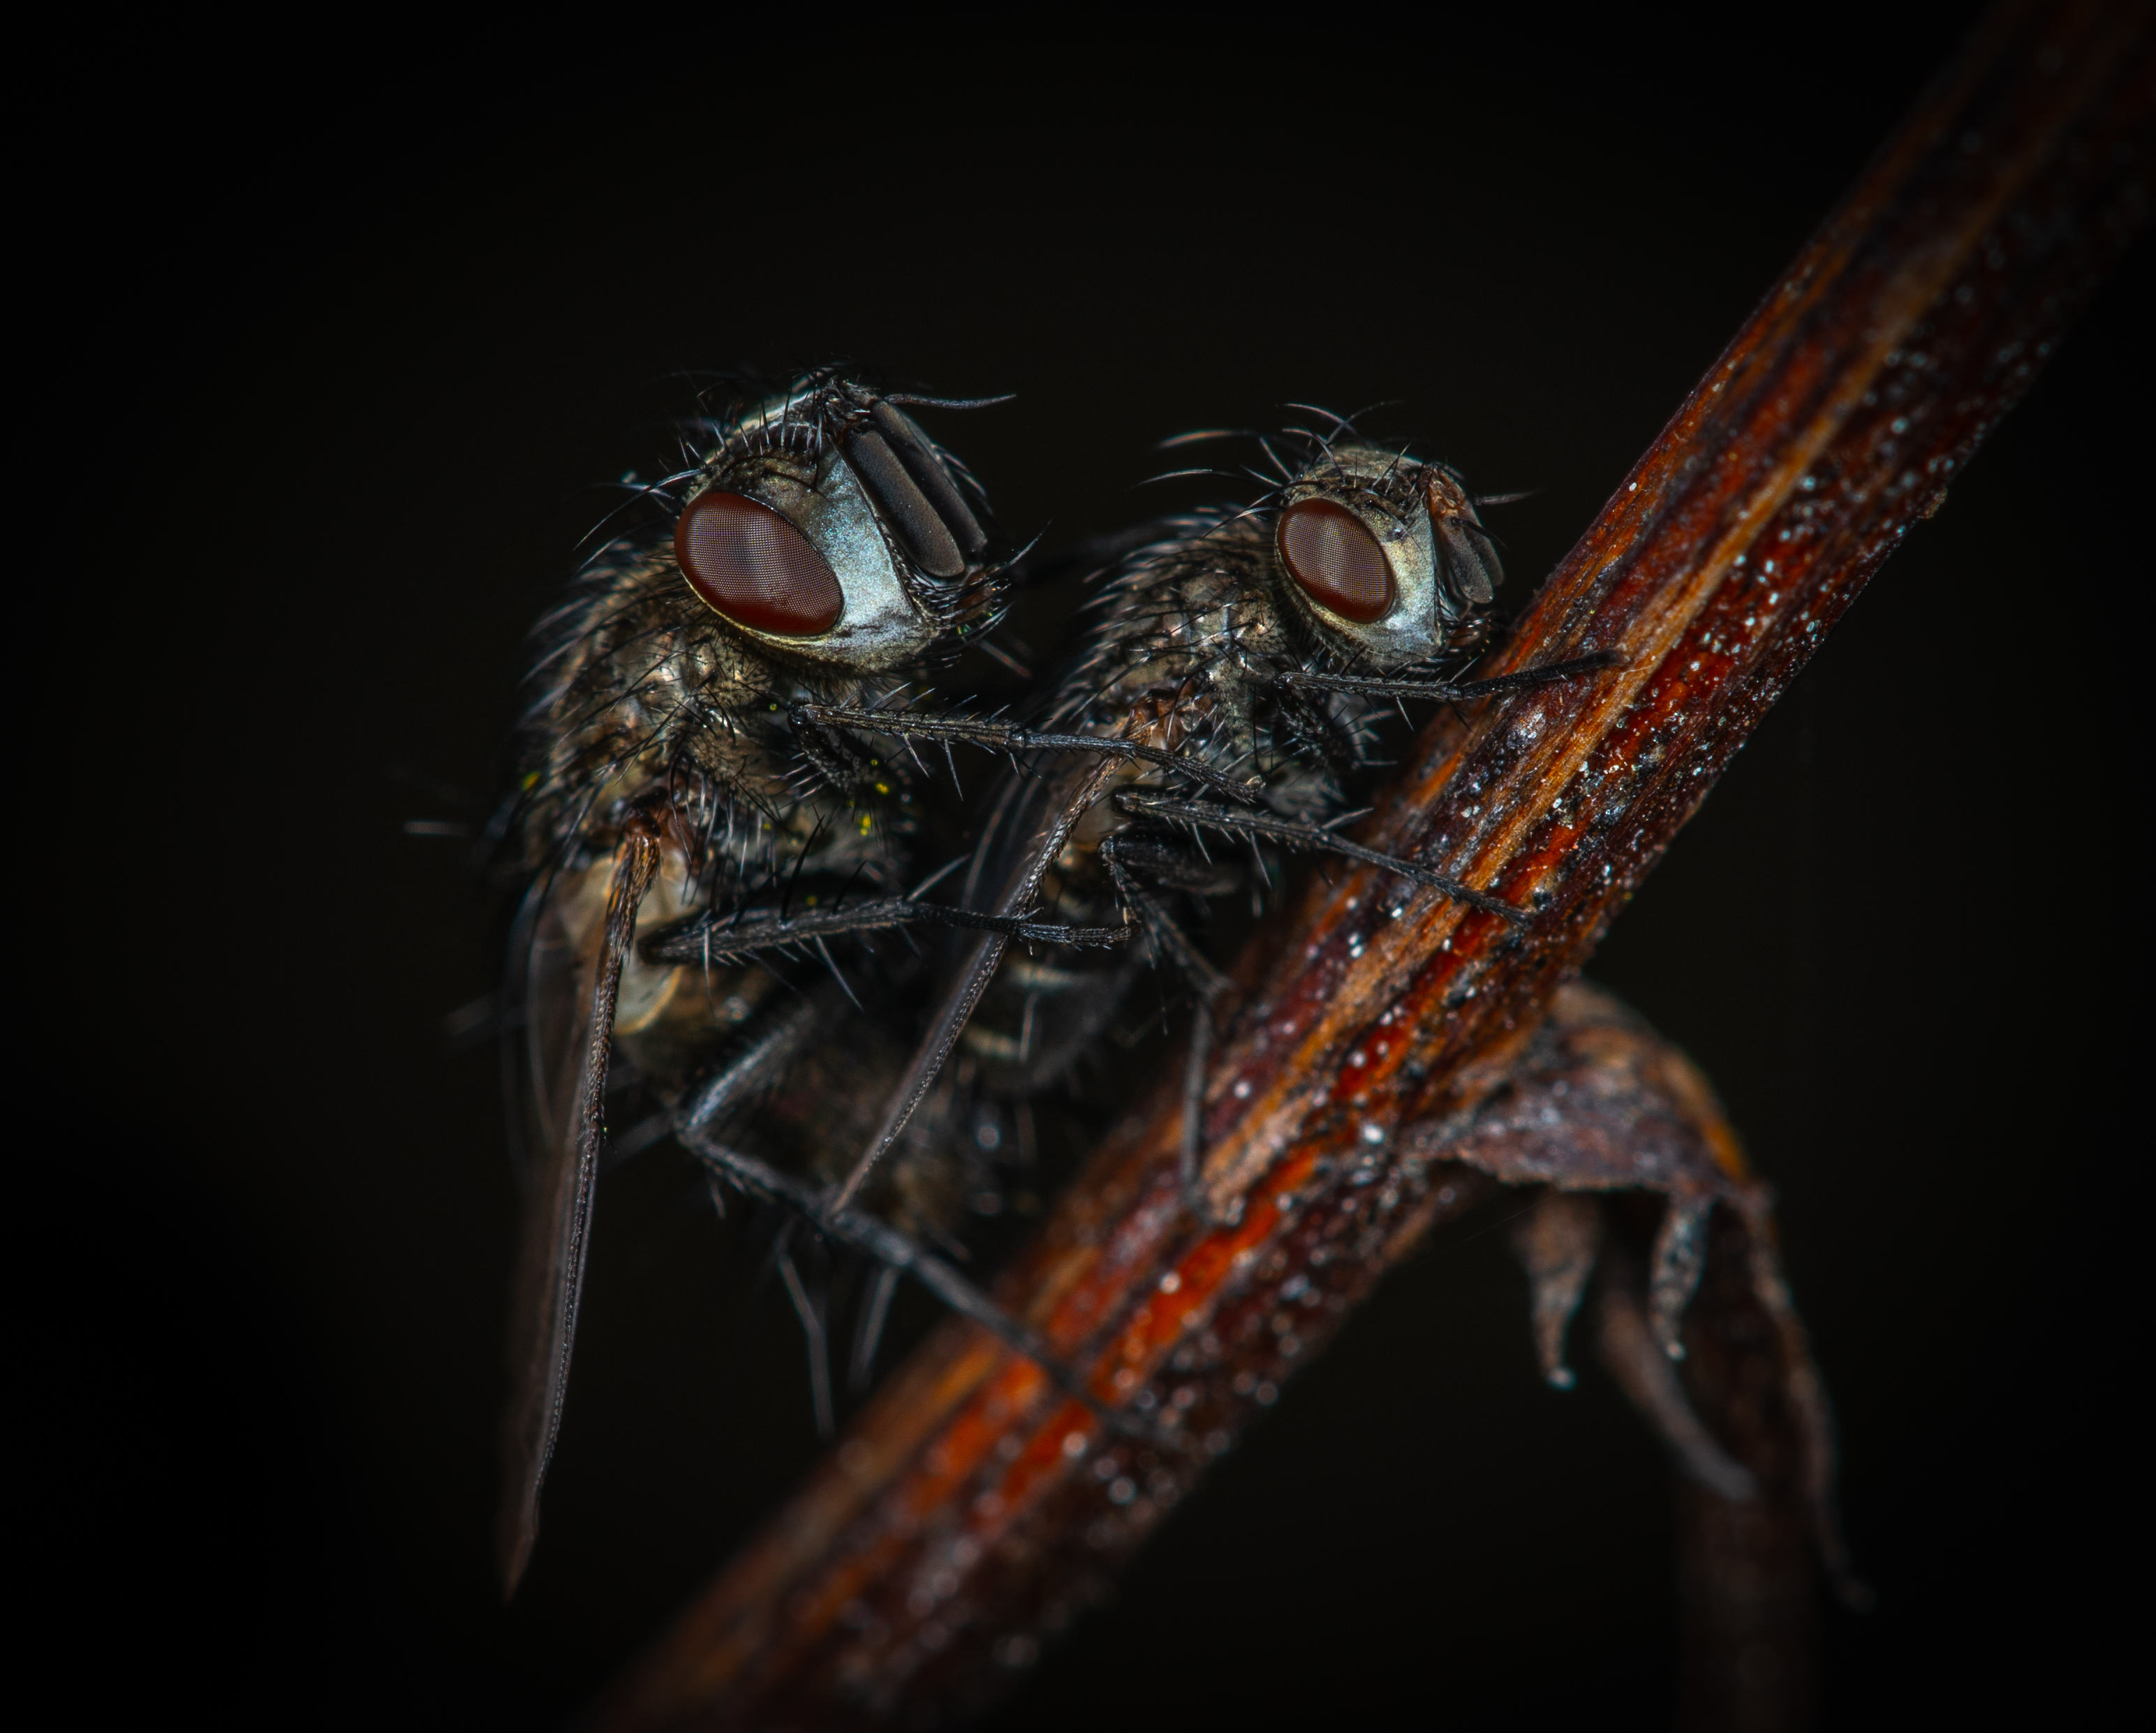
macro, insect, fly, macro photography, invertebrate, pest, close up, photography, organism, arthropod, darkness, membrane winged insect, stock photography, parasite